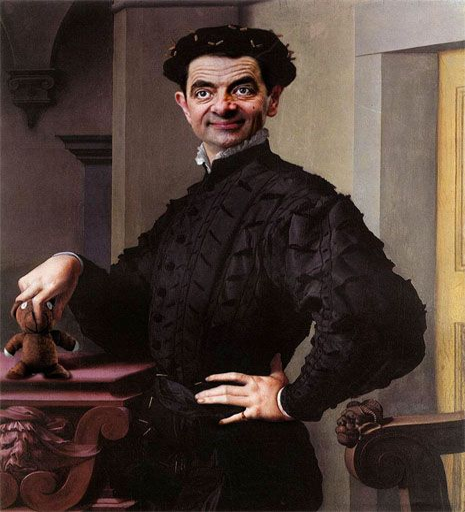
person digitally painted into historical portraits